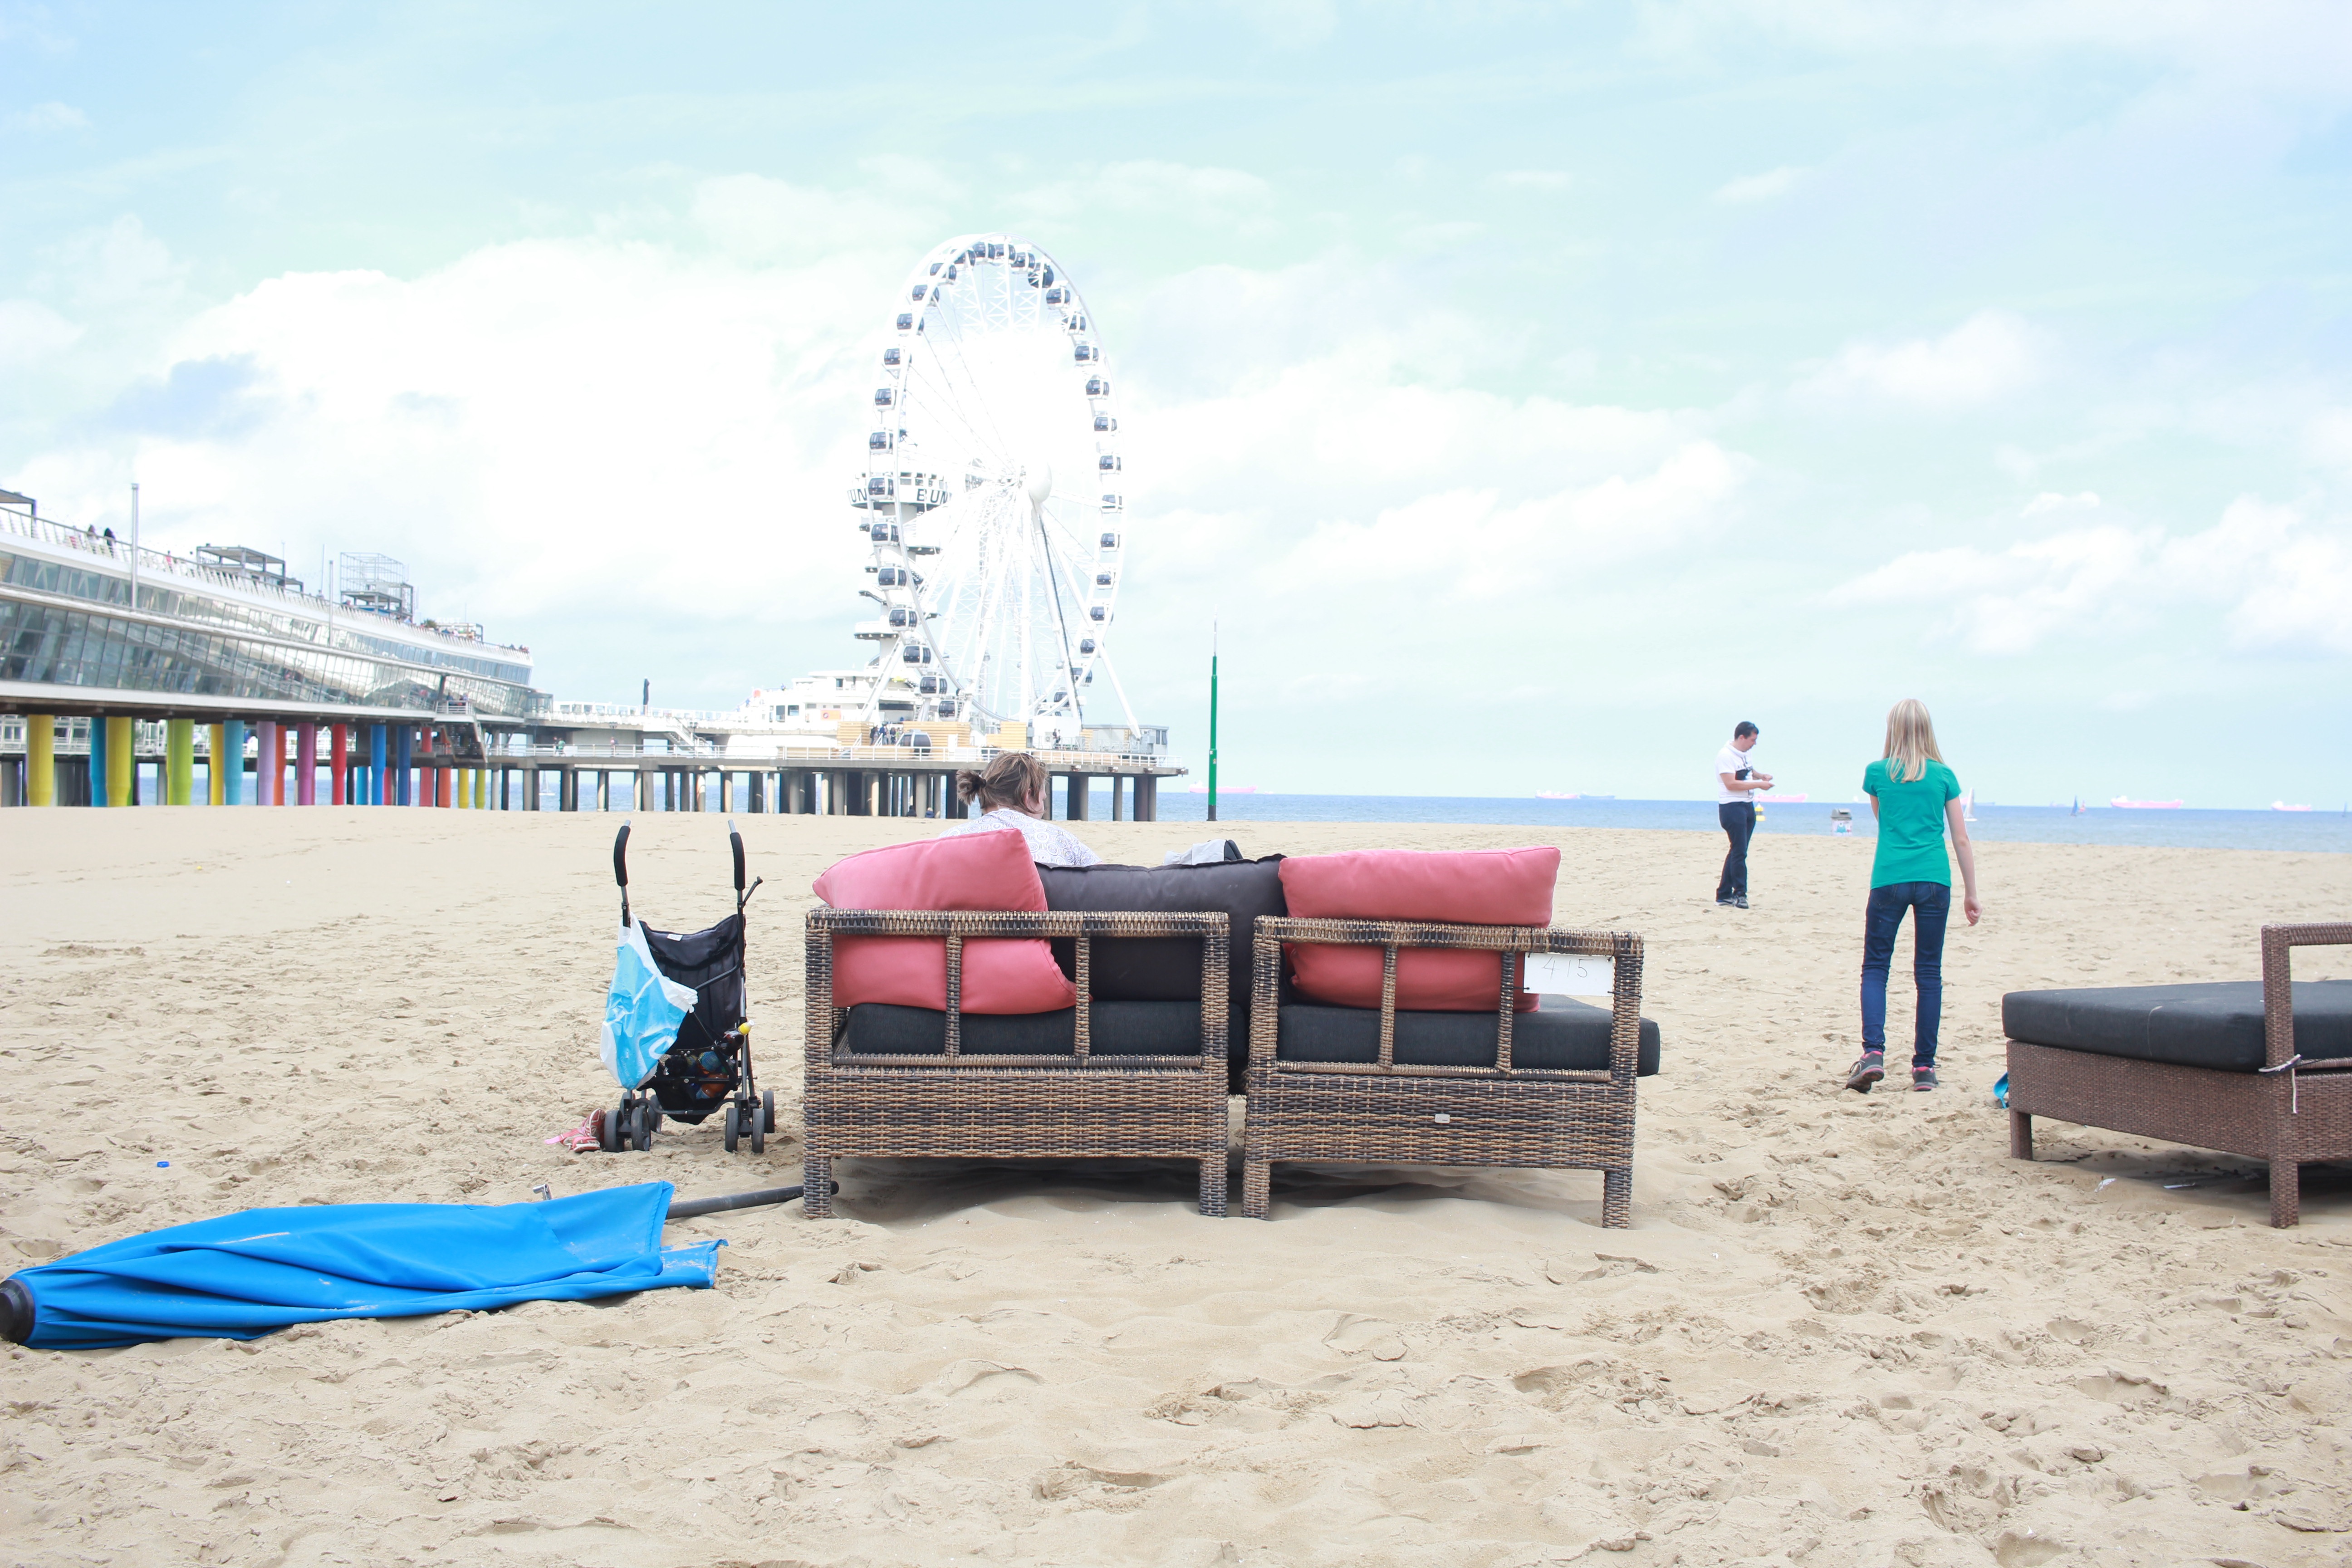
beach, sea, sand, boardwalk, walkway, vacation, leisure, body of water, resort